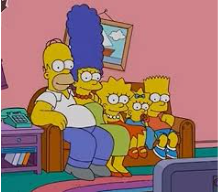
Portrait style: Cartoon Portrait